Triport, Vlorë

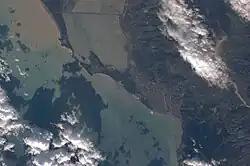
Triport cape and harbor to the northwest of Vlorë city

Triport or Treport is a cape and historic harbor on the Adriatic Sea northwest of Vlorë, Albania. It is located in Vlorë municipality, and constitutes the northern limit of the Bay of Vlorë. Located 5 km northwest of the city, the harbor of Triport is the Fishing Port of Vlorë. It is one of the most important fishing ports of Albania, featuring the country's second largest fishing fleet.